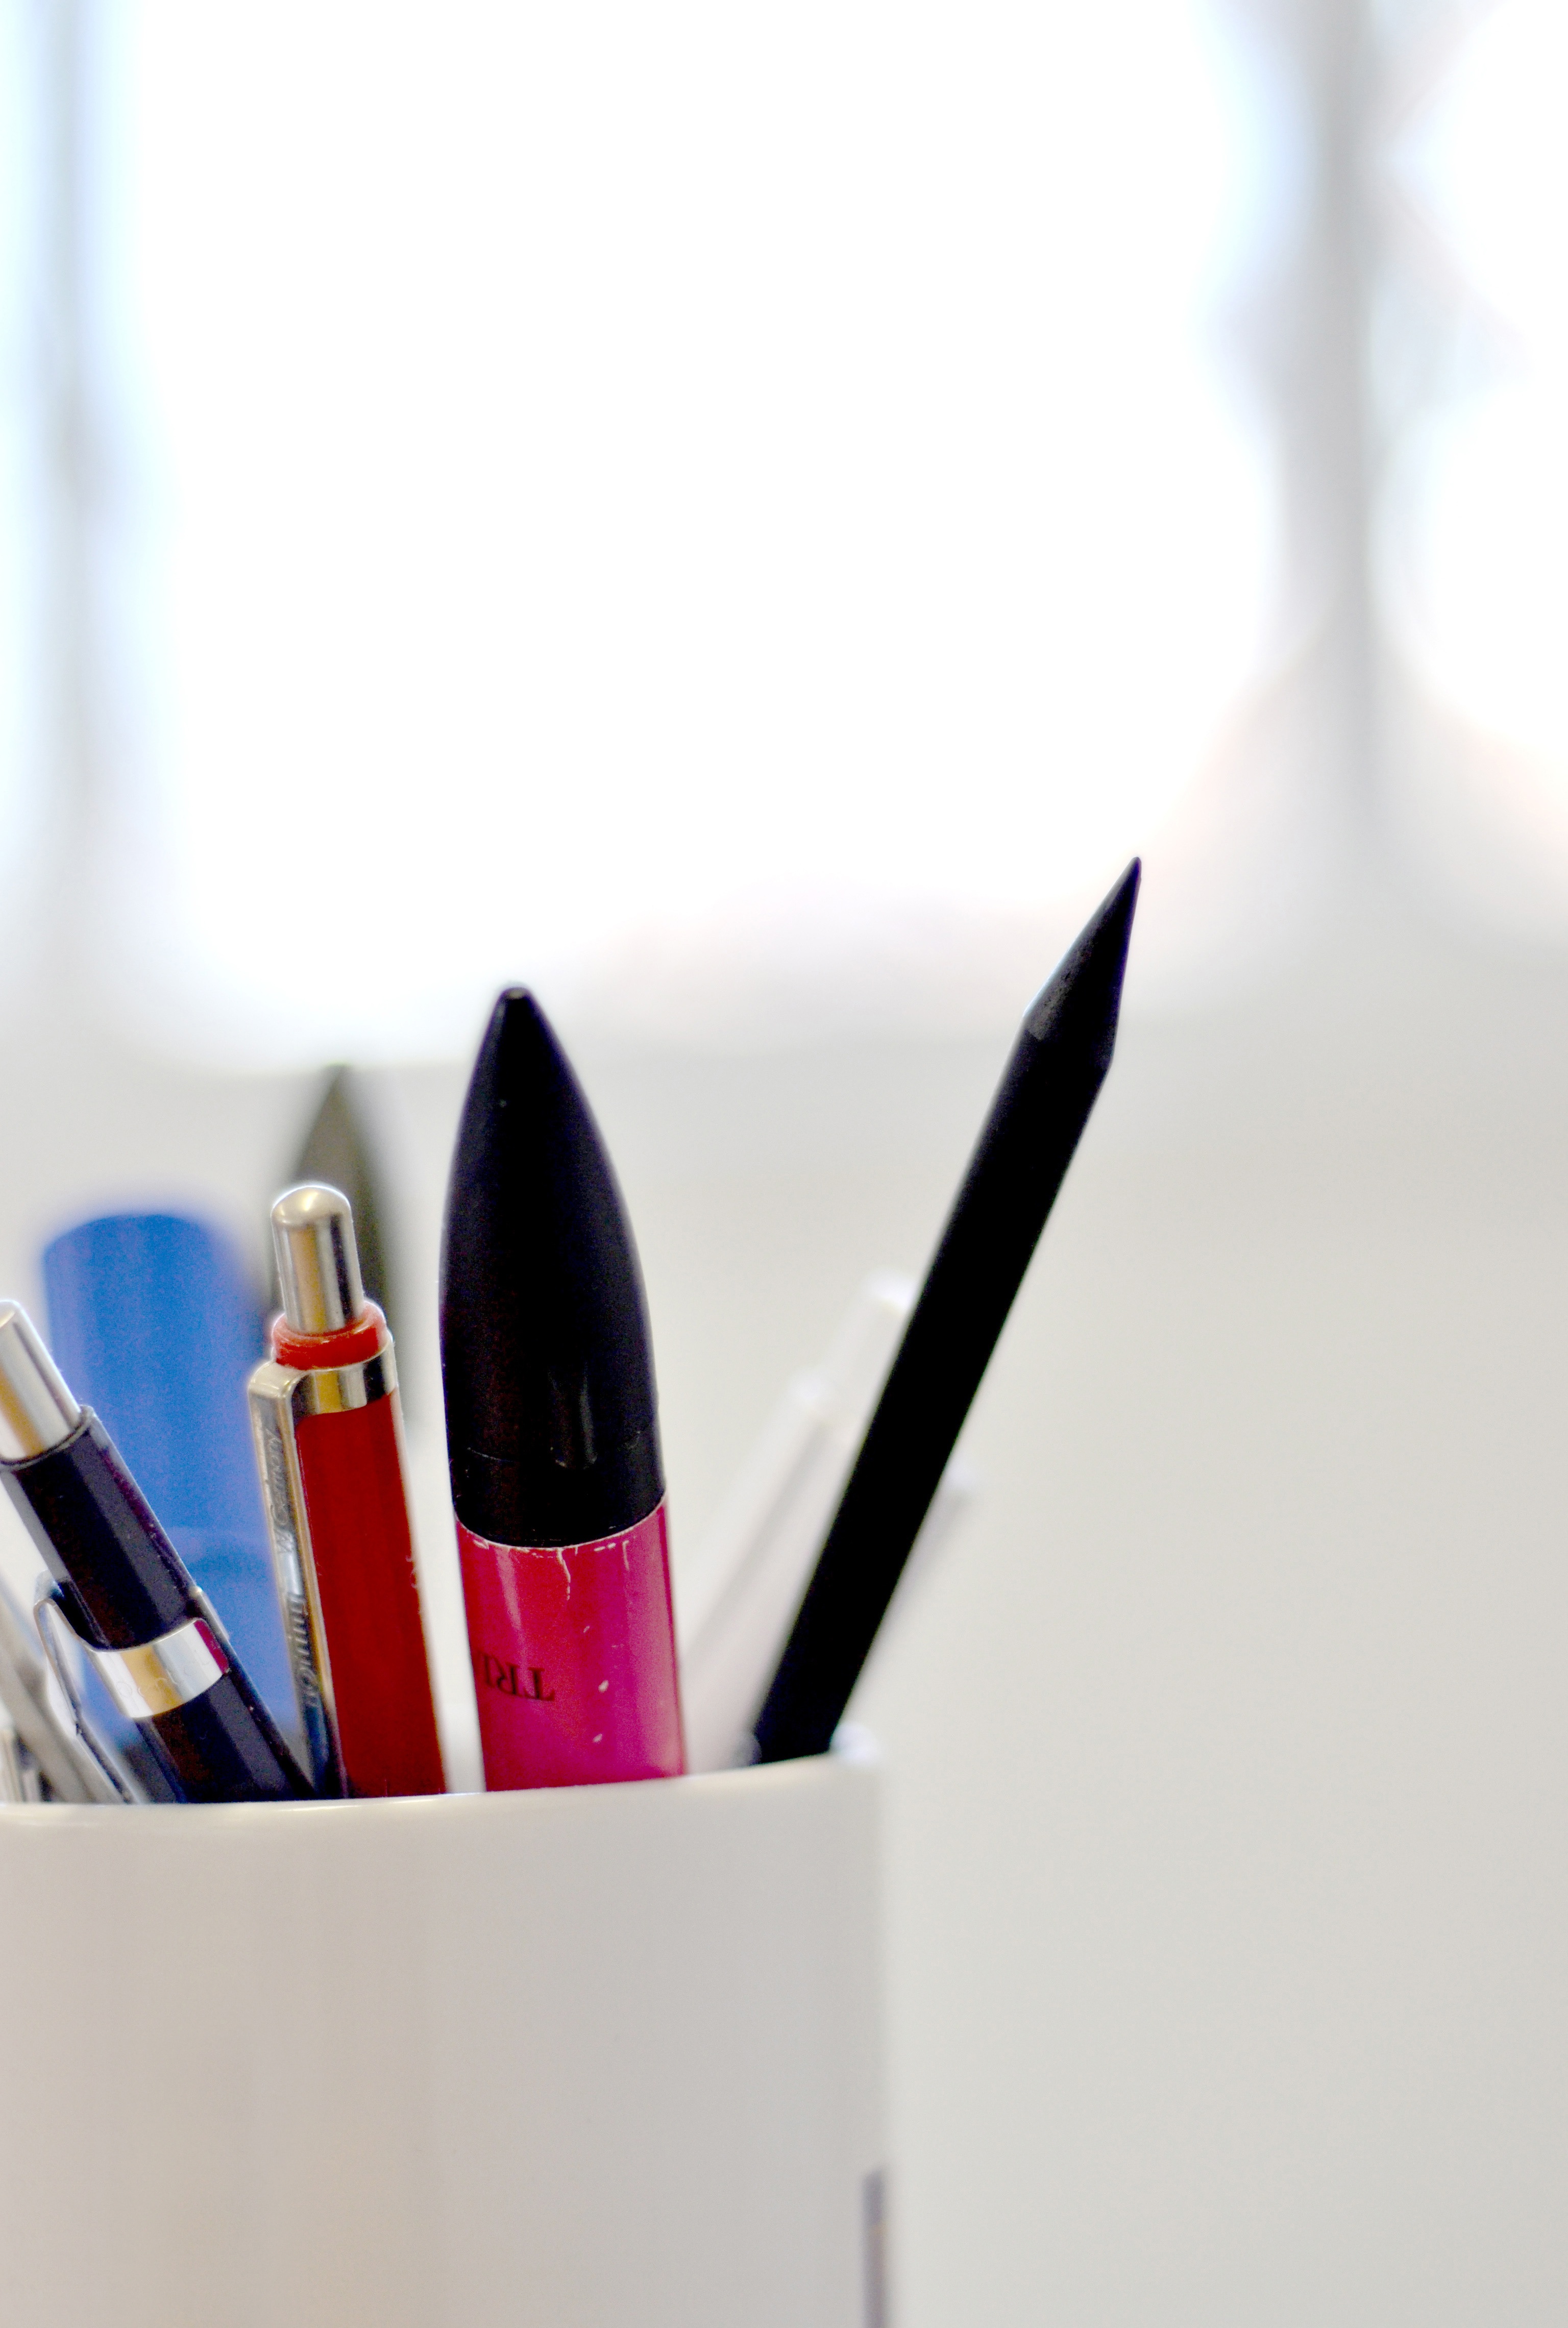
writing, hand, cup, finger, color, business, brand, pens, stationery